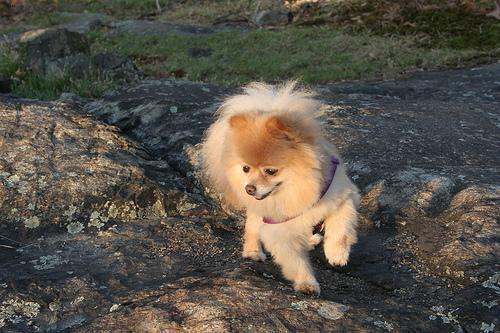
pomeranian